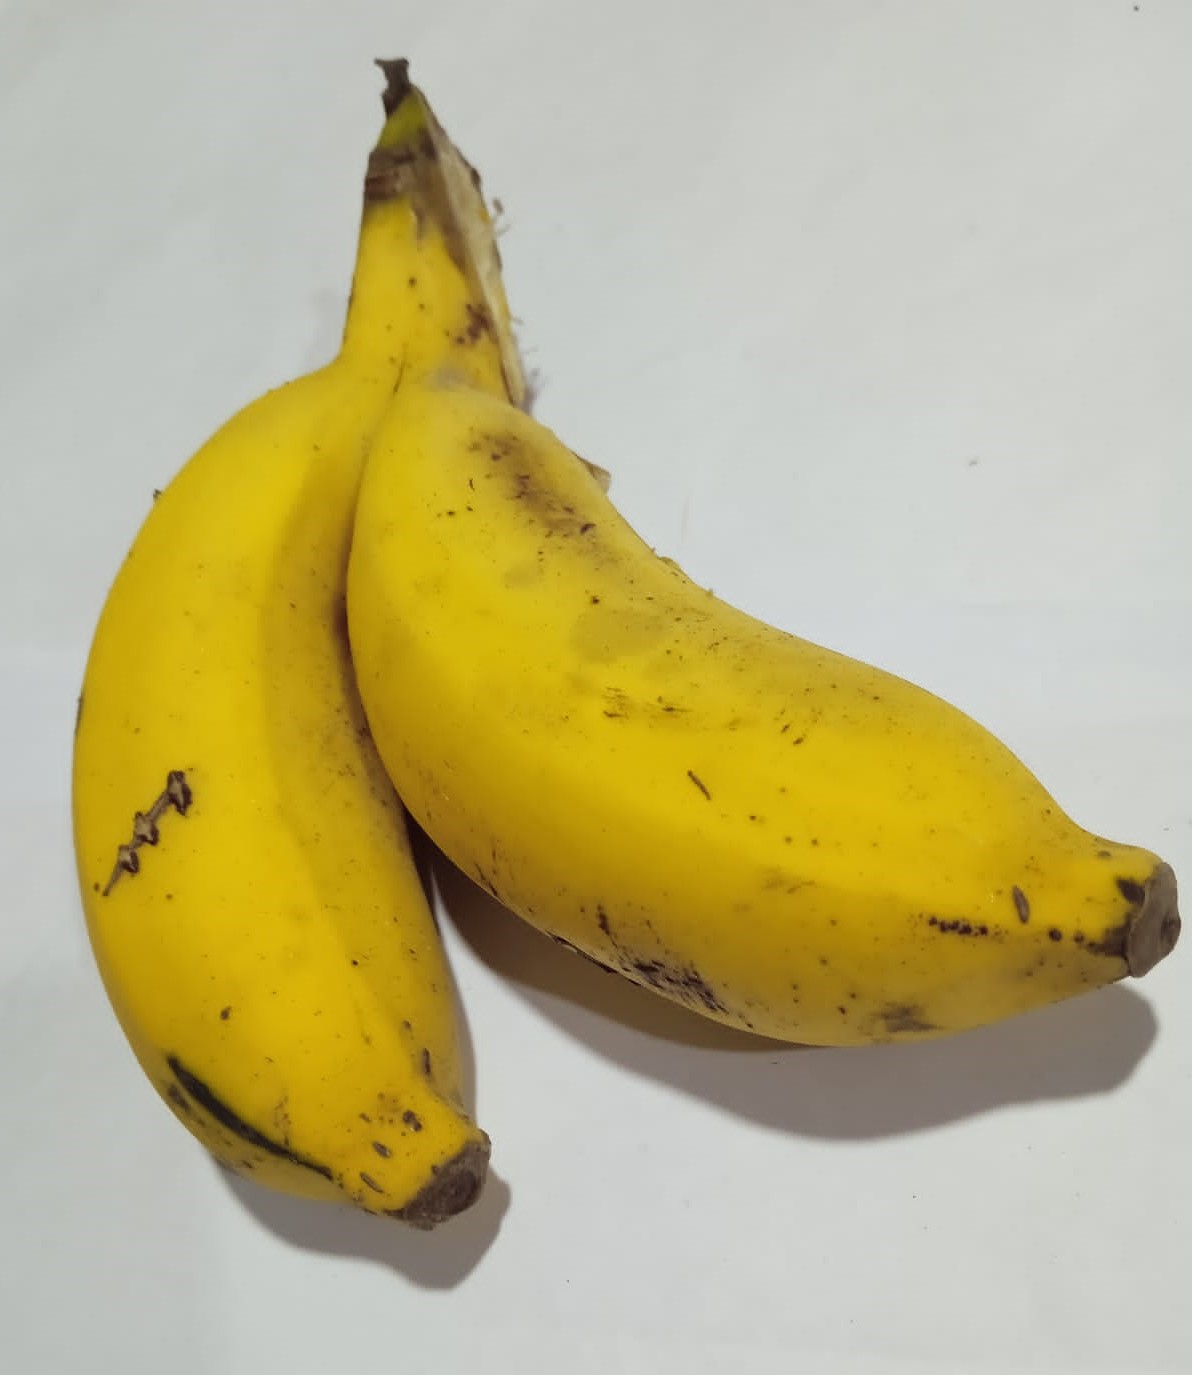
Fruit: banana
Condition: fresh